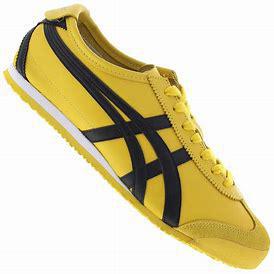
Brand: Asics
Model: Onitsuka Tiger Mexico 66